Komm, du süße Todesstunde, BWV 161

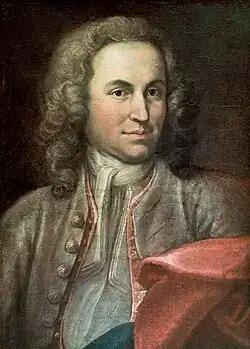
Portrait of the young Bach (disputed)

Bach led the first performance, but its date has been debated. Dürr concluded initially (in the first edition of his book "Die Kantaten von Johann Sebastian Bach" of 1971) that the cantata was first performed on 6 October 1715, but this date fell in a period of public mourning in Weimar. In August 1715 the brother of Duke Ernst August died, only 18 years old, and the duke proclaimed six months of mourning in the Duchy of Weimar. Cantata performances were resumed sooner, with the 21st Sunday after Trinity on 10 November 1715. Now, the first performance of the work is generally accepted as the same occasion the following year, when the 16th Sunday after Trinity fell on 27 September 1716, by Wolff, the publisher Carus-Verlag, and Dürr in the revised and translated edition of 2006. Richard D. P. Jones notes in his book "The Creative Development of Johann Sebastian Bach" that "technical novelties" also suggest that the cantata was composed in 1716, according to a recent study.